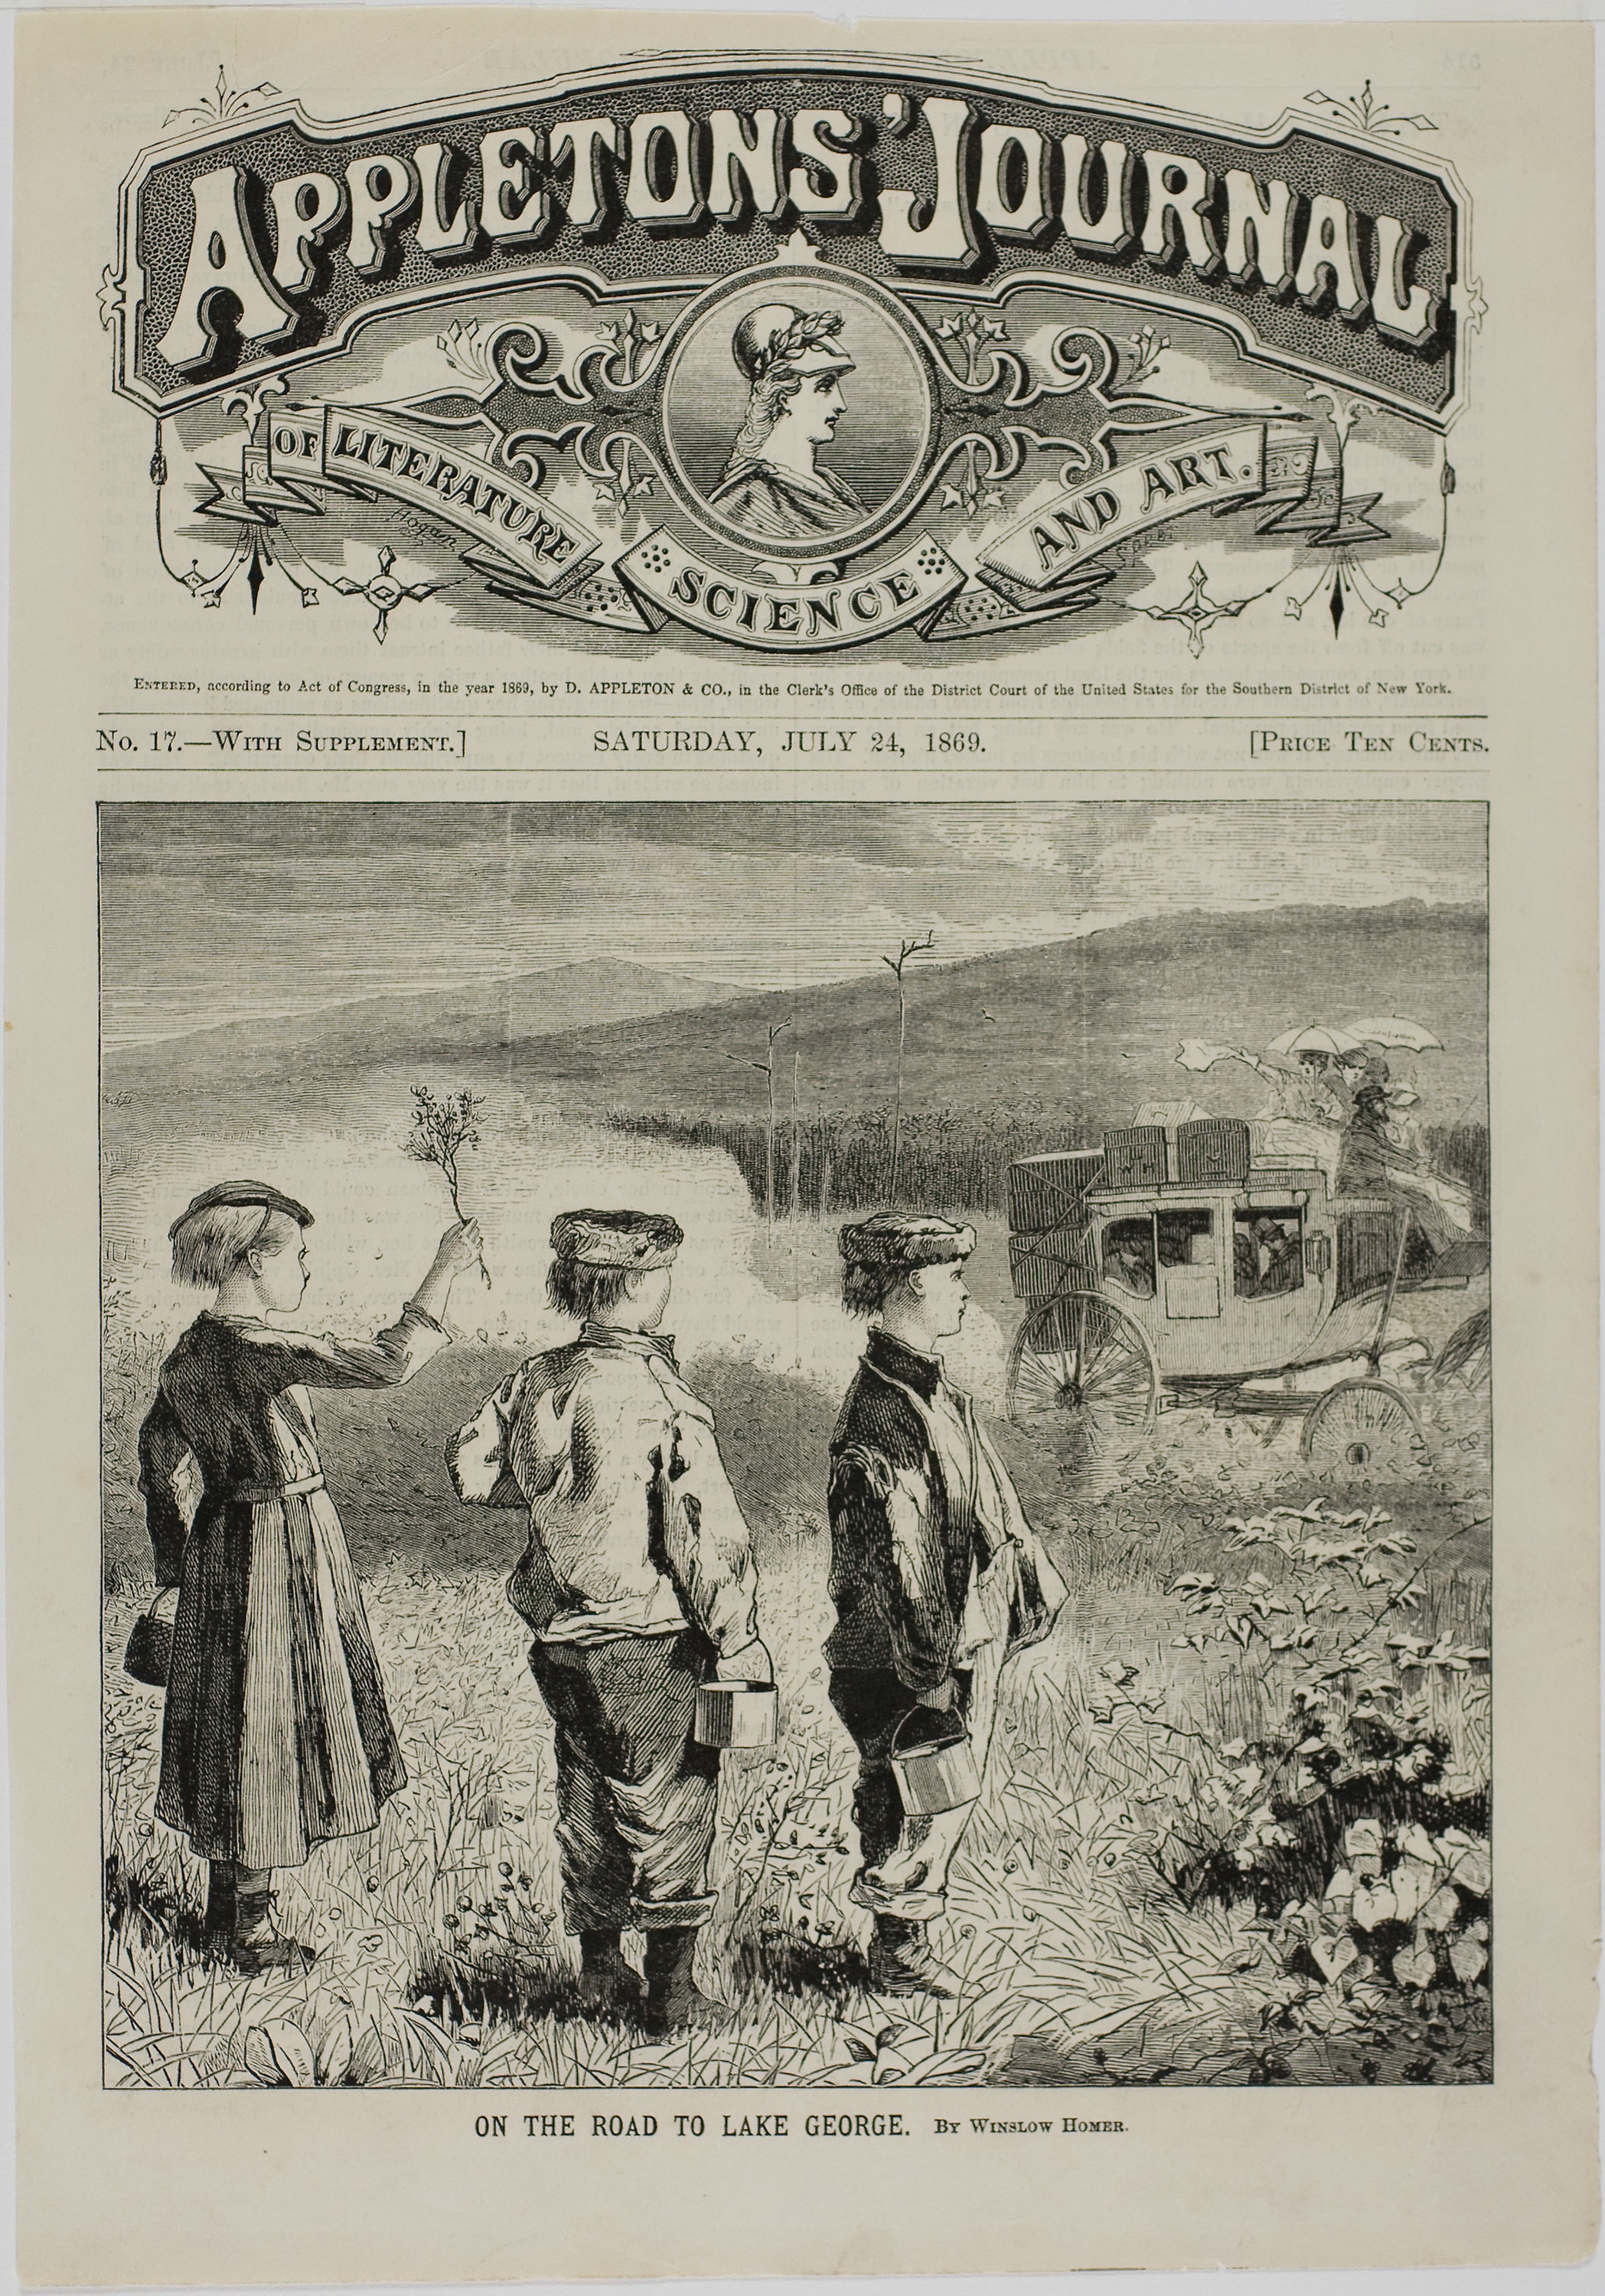
history, black and white, vintage clothing, newspaper, human behavior